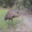
Label: bird